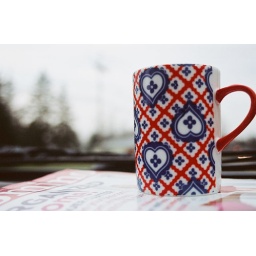
a cup of tea, coffee, juice or pop in this mug and a DominoMag. that's living.